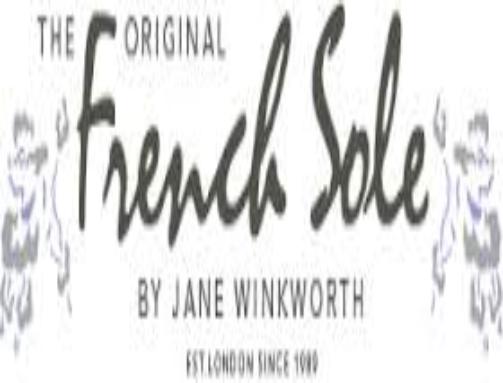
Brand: French Sole
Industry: Clothes